Port Elgin Airport

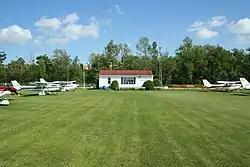
Port Elgin Airport Terminal Building

Port Elgin Airport is located southwest of Port Elgin, Ontario, Canada.